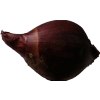
Label: red_onion